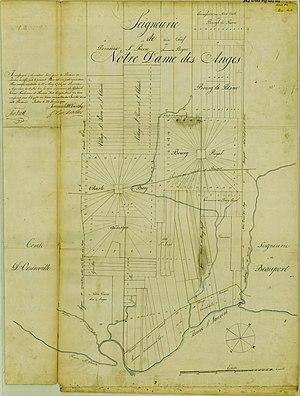
Sur ce plan de la seigneurie de Notre-Dame-des-Anges figurent la division des lots, le numéro des lots, le nom des rangs, les routes, les cours d'eau, le domaine et les propriétés des Jésuites
La Seigneurie de Notre-Dame-des-Angesest situé dans la région de la Capitale-Nationale, au Québec., cette ancienne seigneurie occupe en partie le site du lieu historique national Cartier-Brébeuf.
Notre-Dame-des-Anges est une municipalité de paroisse administrée par la congrégation monastique des Augustines de la Miséricorde de Jésus de l'Hôpital général de Québec et enclavée dans le territoire de la ville de Québec. Occupant seulement quatre hectares, elle est la plus petite municipalité du Québec par superficie.